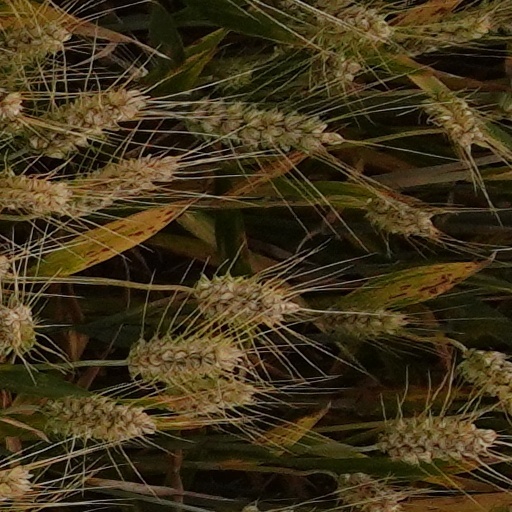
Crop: wheat